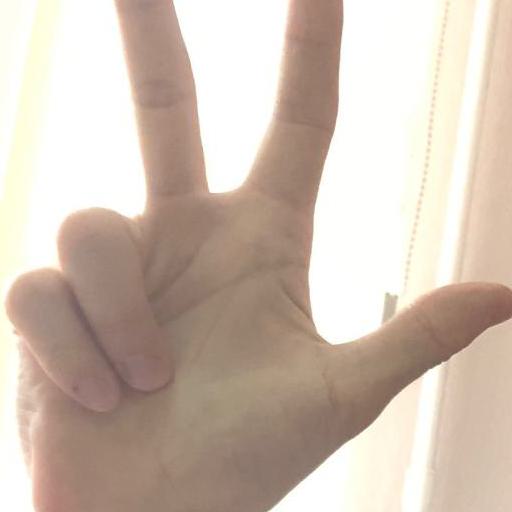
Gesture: three2